Molyneux Shuldham, 1st Baron Shuldham

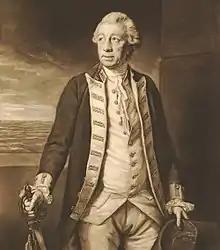

Admiral Molyneux Shuldham, 1st Baron Shuldham ( – 30 September 1798) was a Royal Navy officer and colonial administrator served for a time as the governor of Newfoundland.